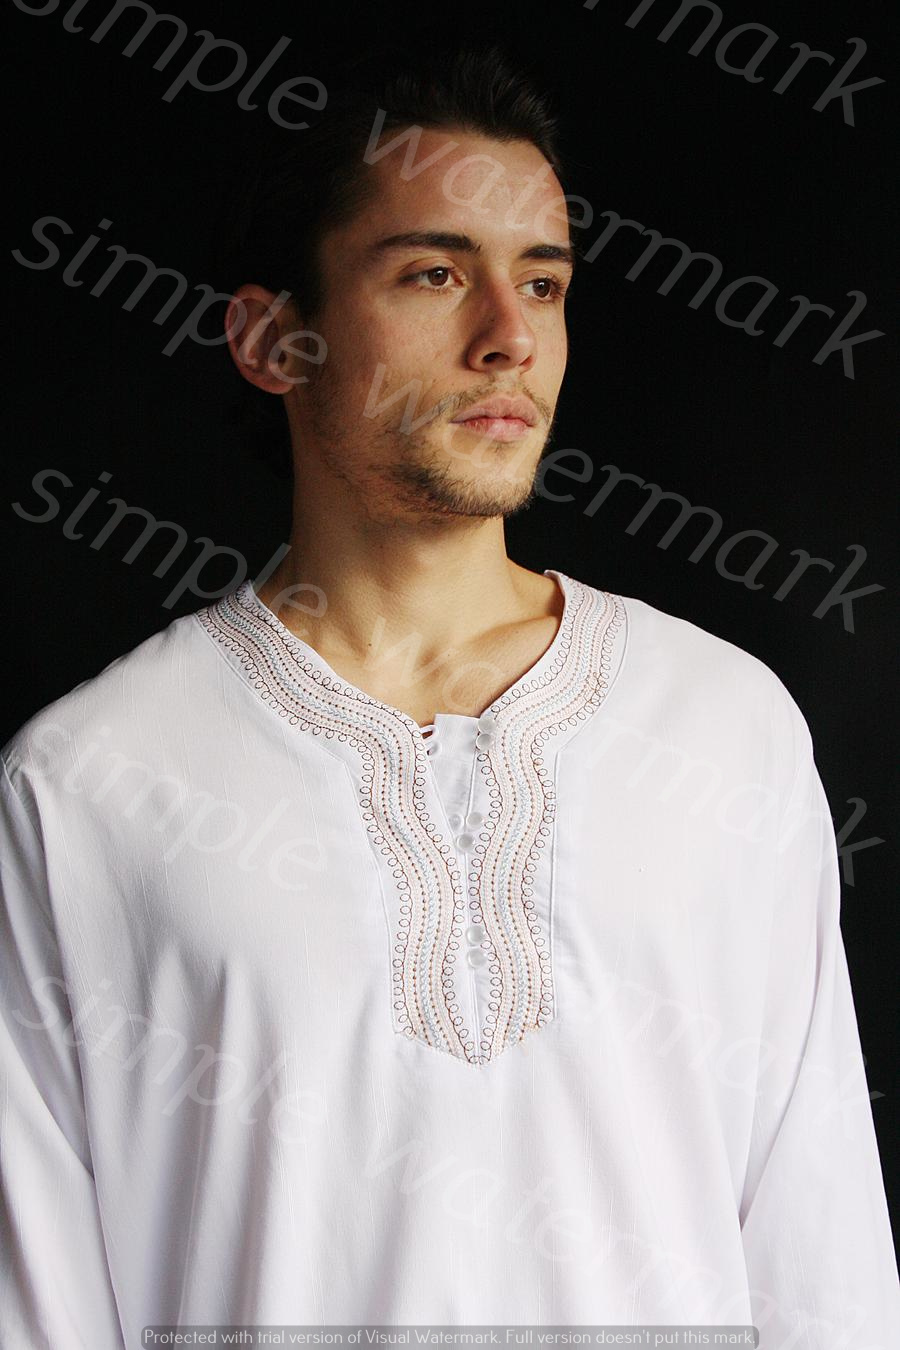
Label: Watermark